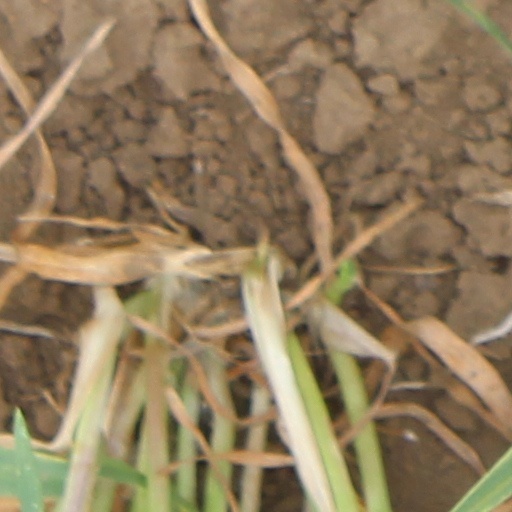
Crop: wheat